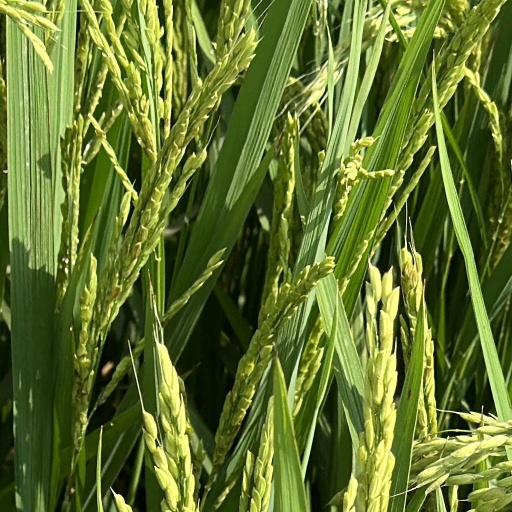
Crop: rice